Roads in Kuwait

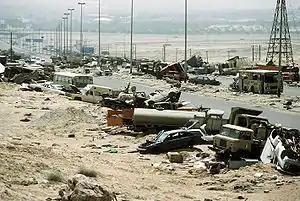
Highway of death, Kuwait - Iraq border (1991).

Kuwaiti highways are numbered, with most of the major horizontal/east-west highways being (called) ring roads and utilize a single-digit for their identification. Major vertical/north-south speedways use a multiplication of 10 for their numbers.